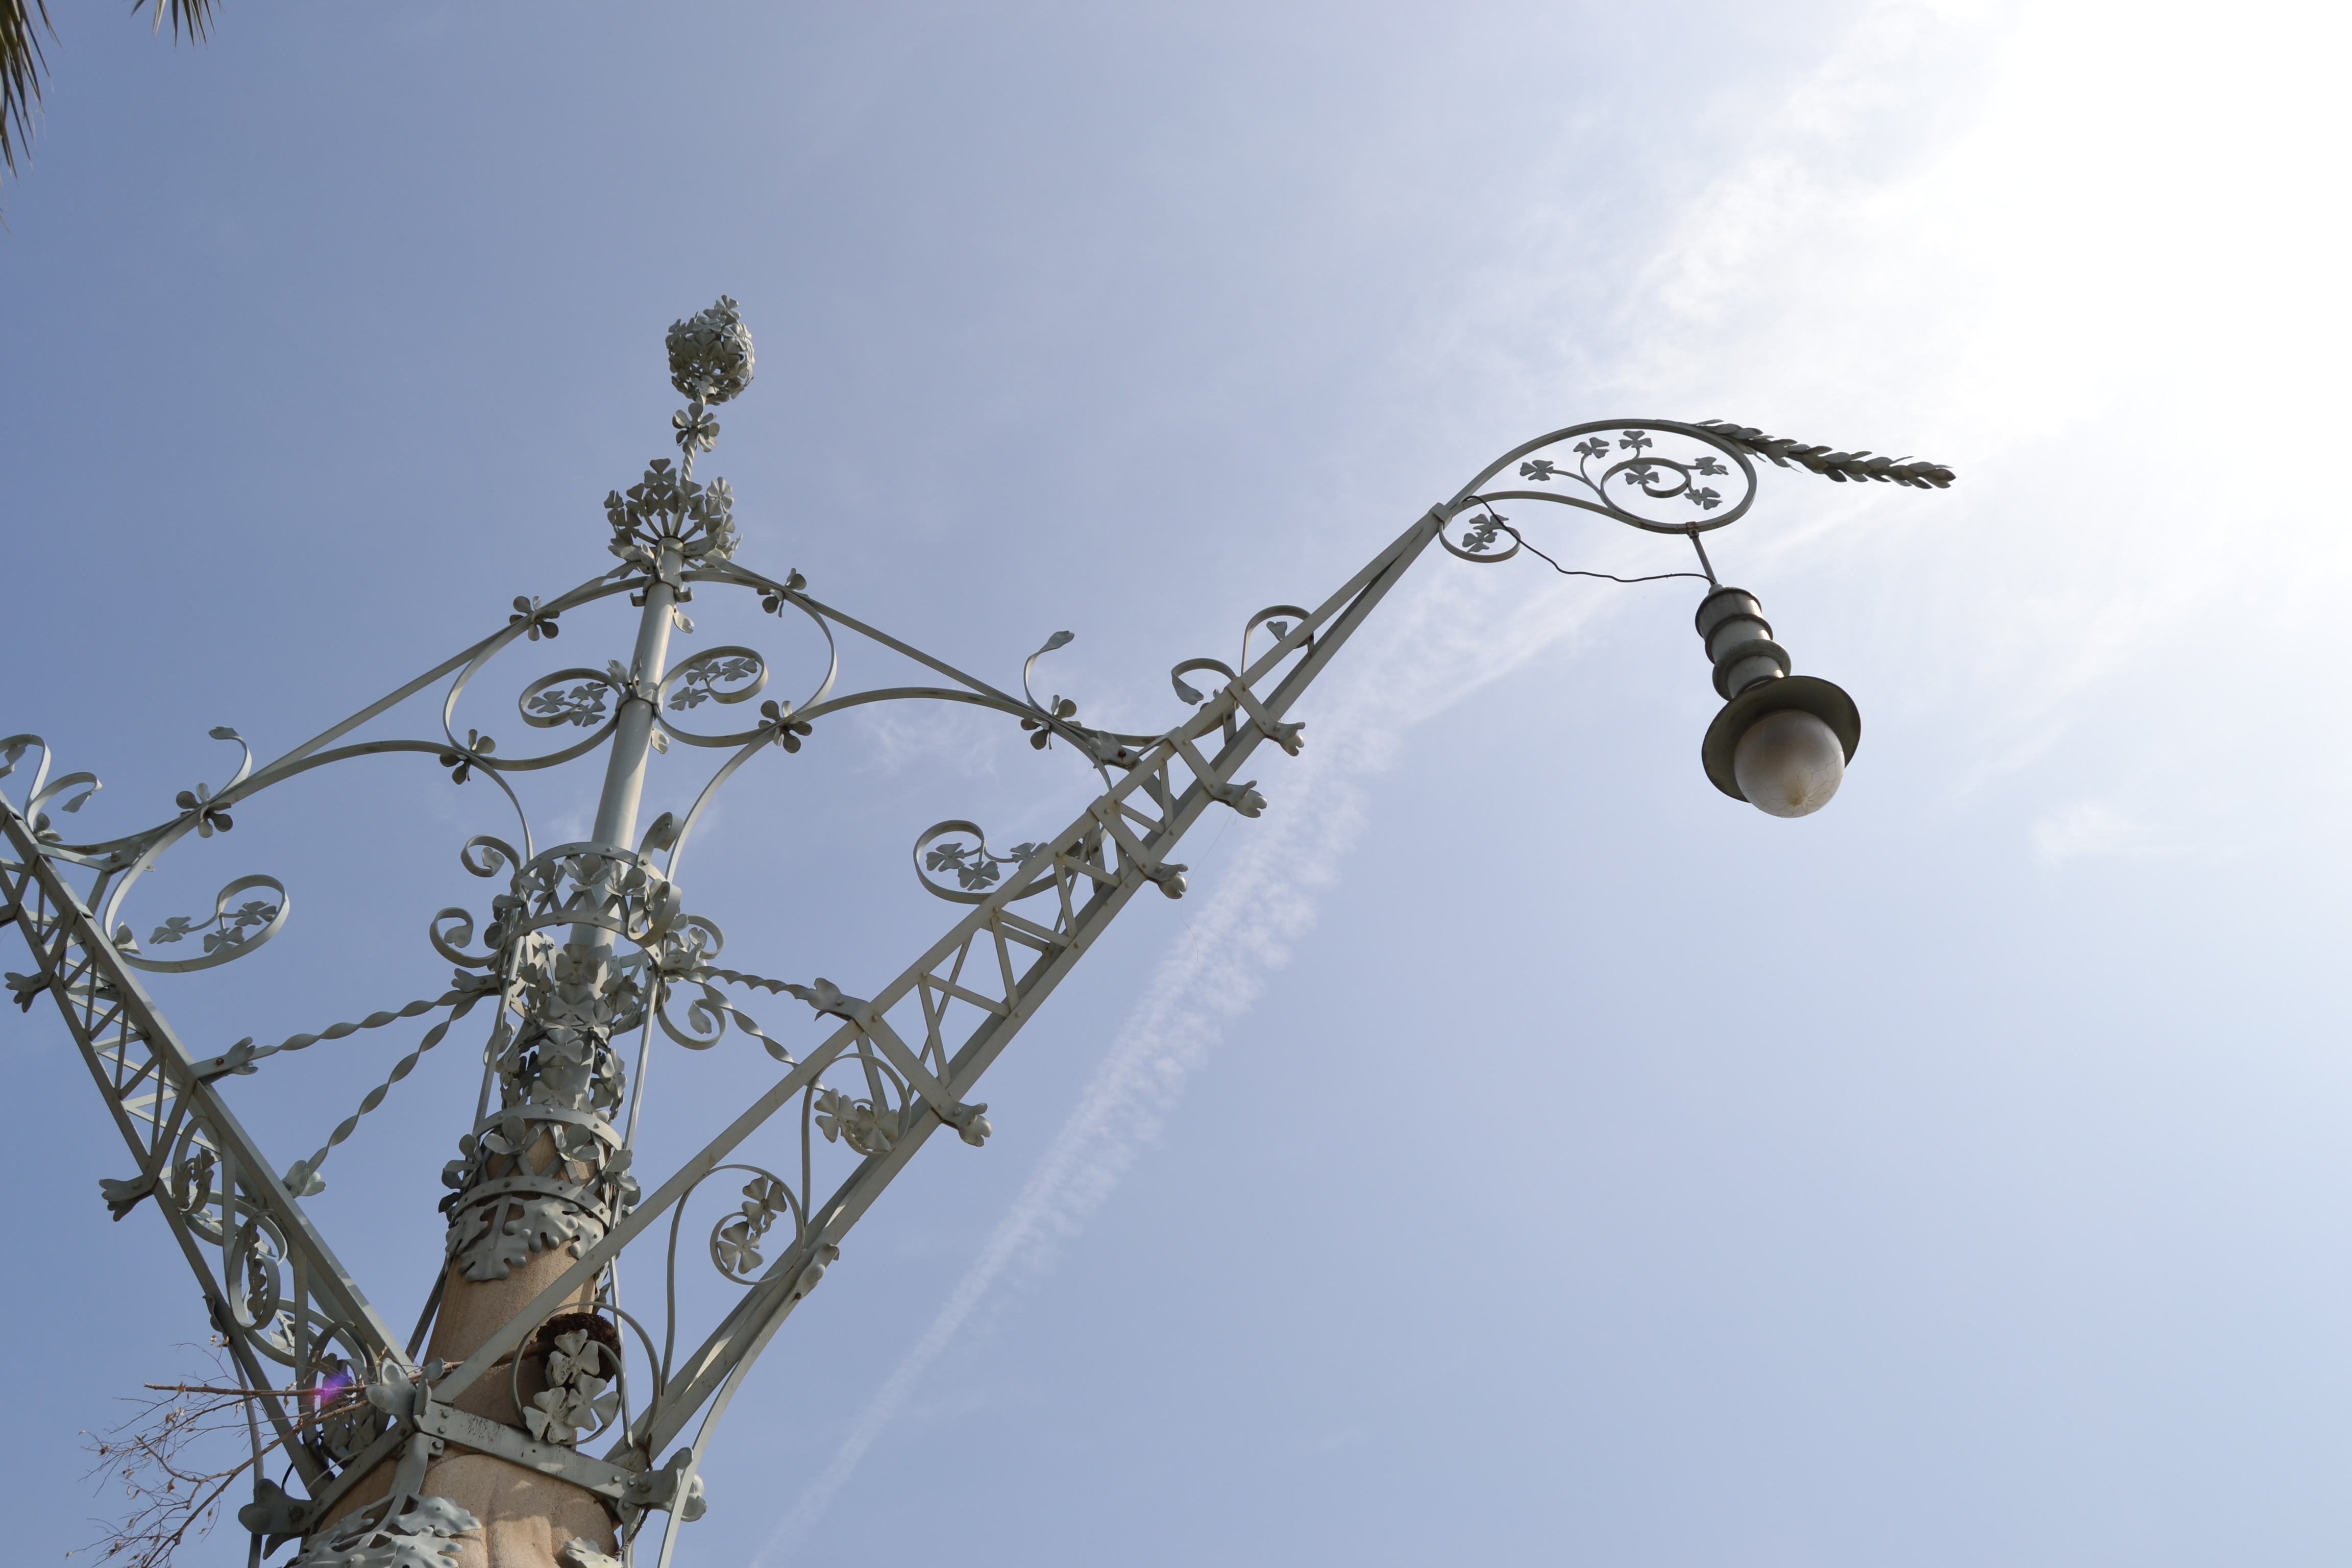
architecture, sun, mast, street light, lighting, barcelona, streetlight, light fixture, atmosphere of earth, ciudadela